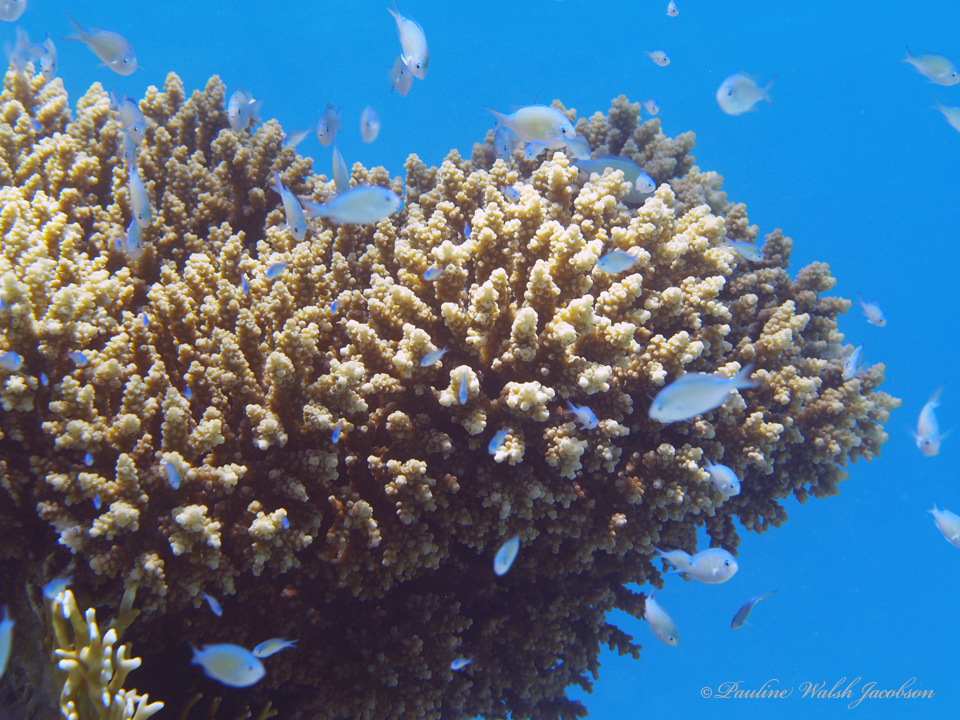
Chromis viridis (Blue-green Chromis)